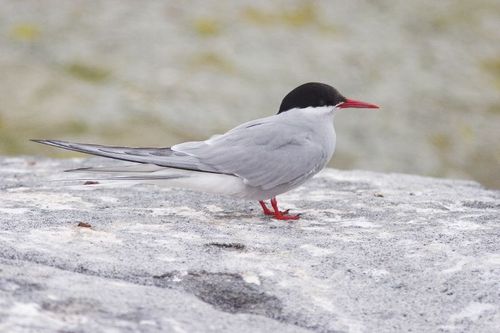
a small white bird with a black tipped head with reddish feet and beak
this bird has a long, straight, red bill, red tarsuses and feet, and a black crown.
a small grayish bird with a black crown, an elongated pointed bill, and bright orange feet.
small white bird, black crown, red feet and beak
this is a grey bird with a black head and red feet and beak.
the is colorful bird has a orange beak with orange legs
this bird is white with black and has a long, pointy beak.
this particular bird has a belly that is gray and white with a red bill
this bird has wings that are white and has a black crown
this bird has a black crown, white primaries, and a white belly.
Species: Artic Tern